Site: saxony
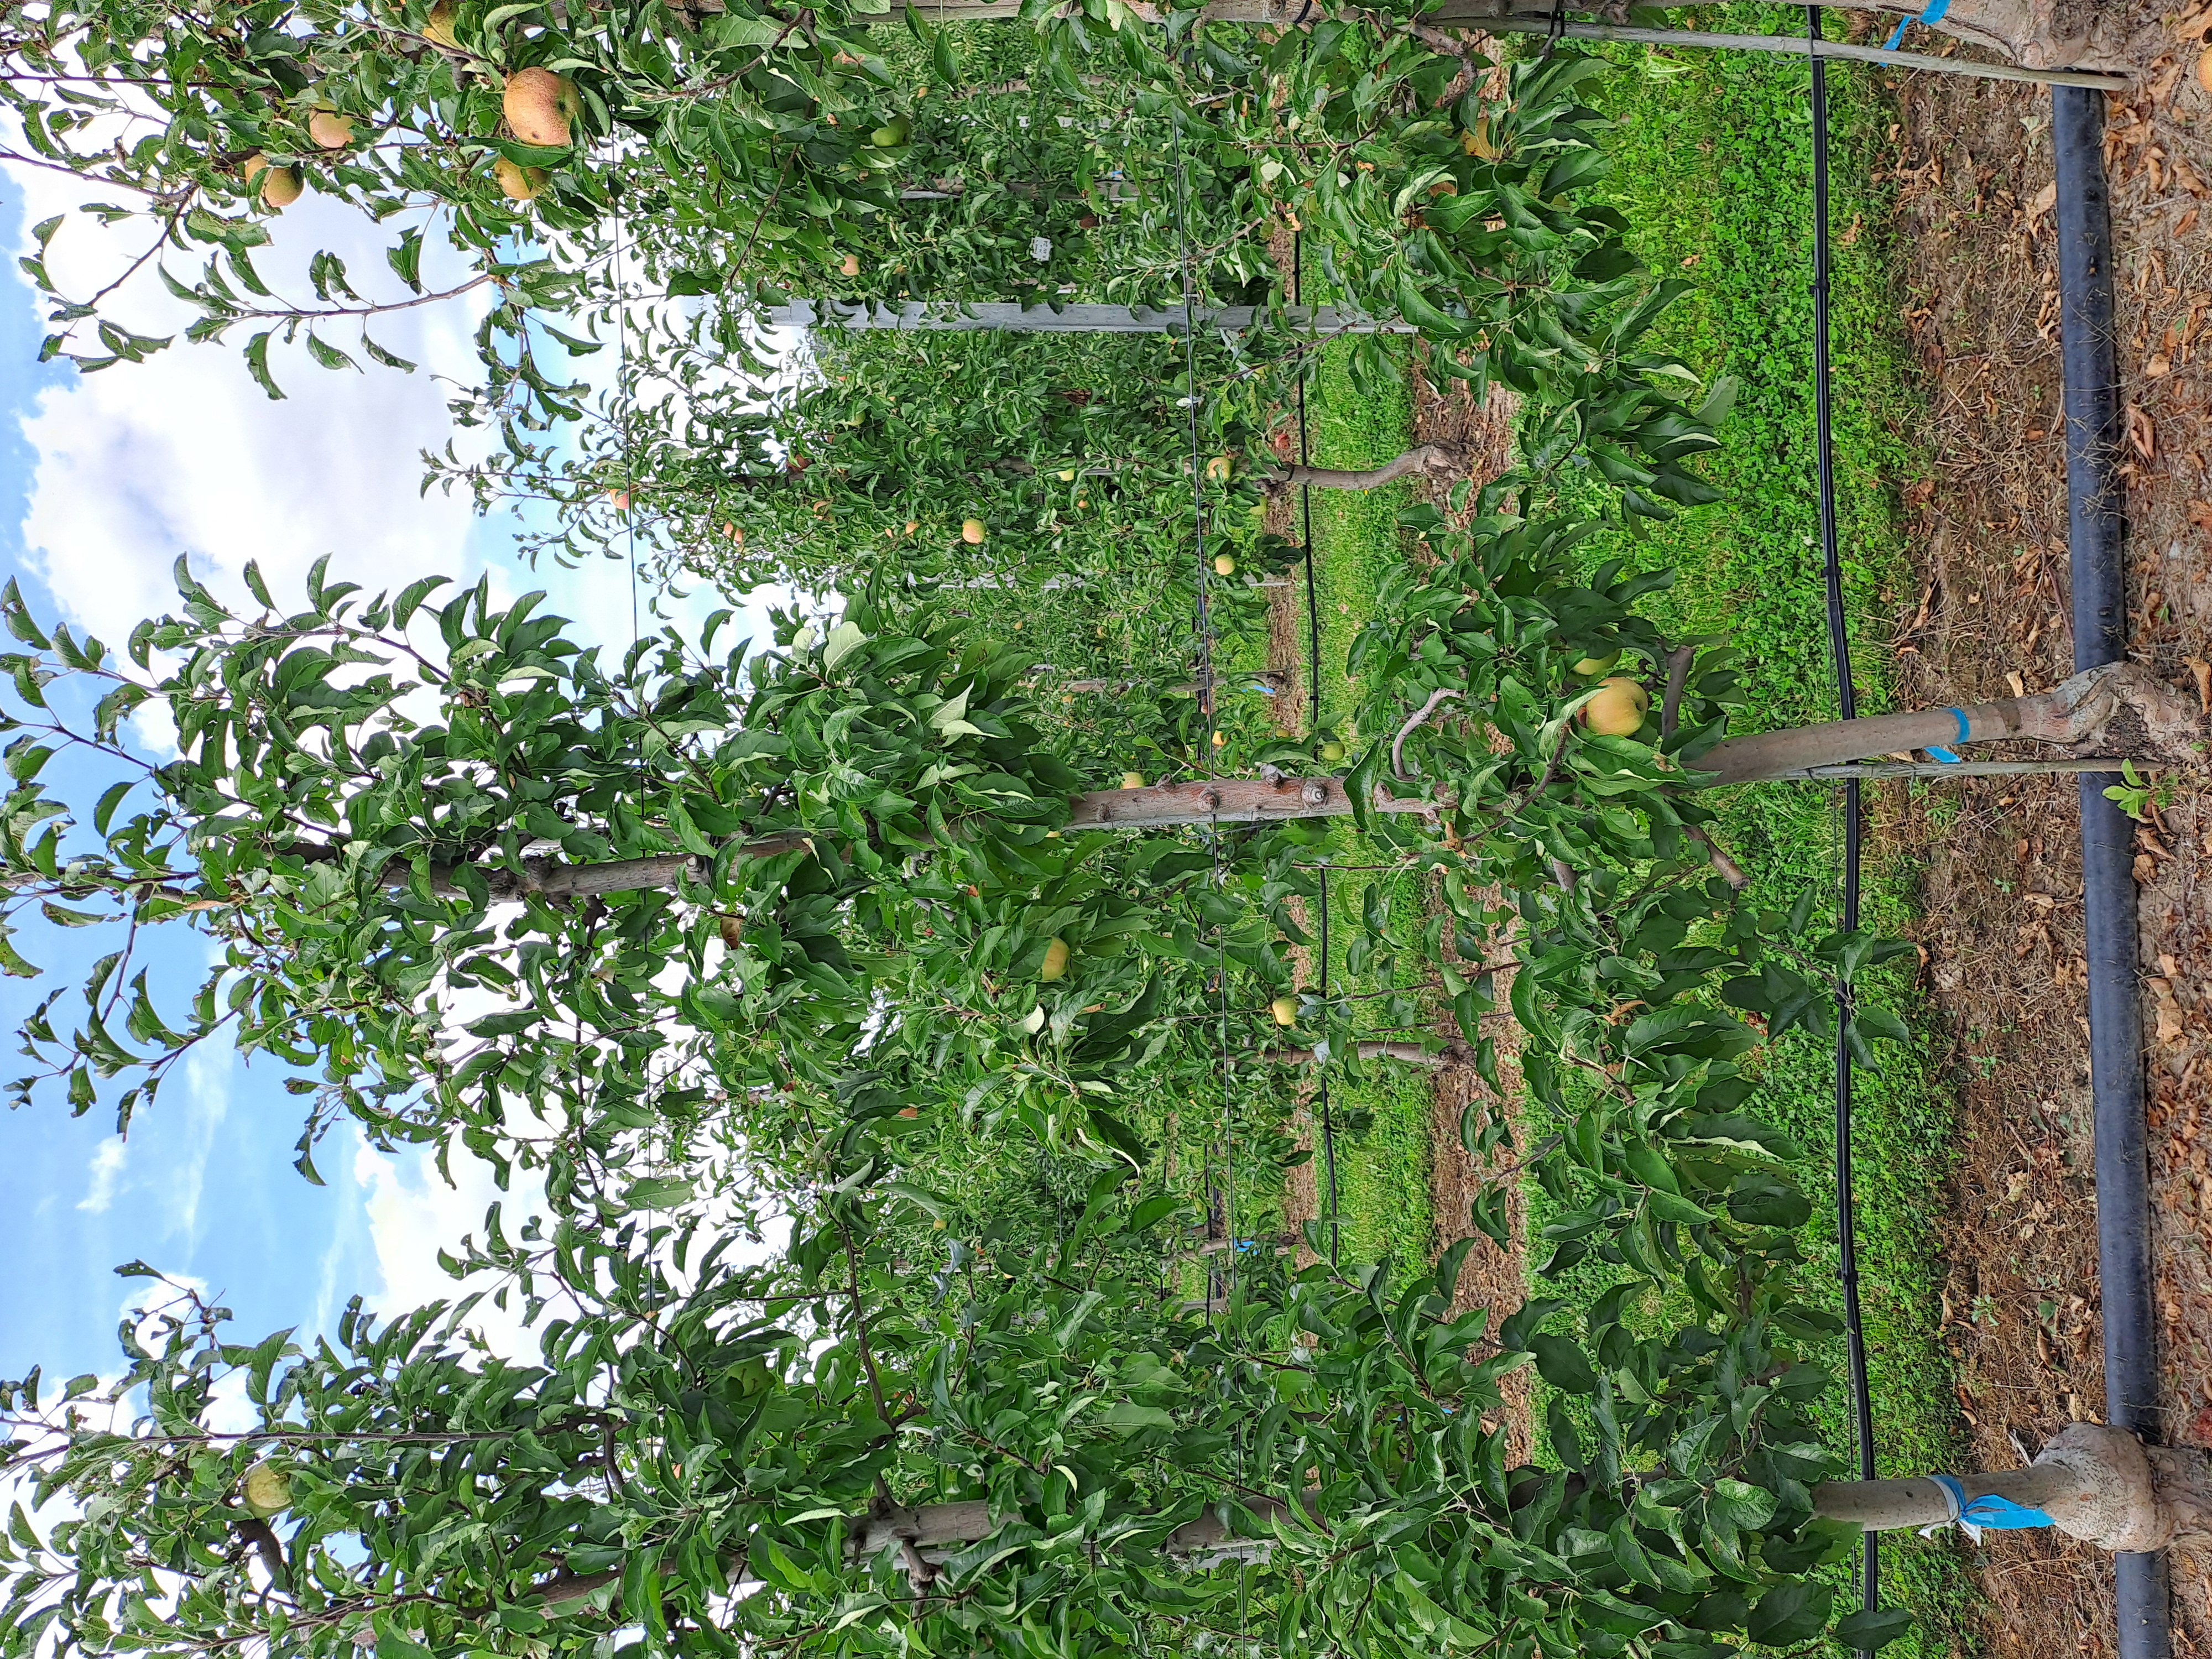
Growth stage (BBCH 85): Maturity of fruit and seed